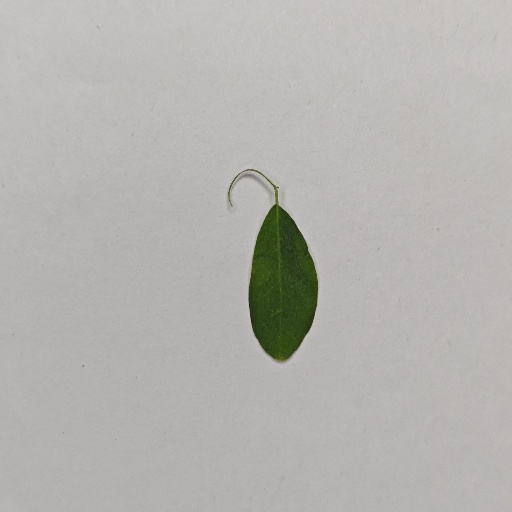
Species: Sojina
Leaf condition: Healthy Leaf